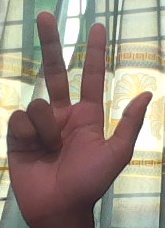
ASL sign: 3